Universal Studios Florida

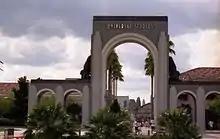
The original entrance to the theme park

In 1982, Universal contemplated the idea of opening an amusement park in Florida to compete with Disney. They considered building a similar version of their Studio Tour tram ride located at Universal Studios Hollywood, retaining the studio backlot tour theme to set it apart from what Disney was offering at Disney World. However, Universal abandoned the idea after attempts to partner with a skeptical Paramount Pictures failed to materialize. The Studio Tour in Los Angeles continued to thrive, especially with the addition of a new, massive scene based on the 1976 film "King Kong". It opened in 1986 as King Kong Encounter and became an instant hit with guests, boosting attendance and prompting Universal to revisit the idea of building a theme park in Orlando.